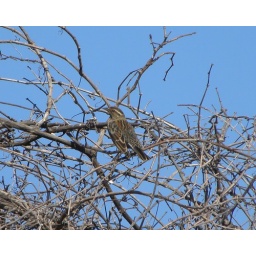
on what might be a female house sparrow resting on a tangle of vines high in a tree